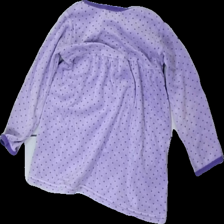
View: back
Type: Dress
Category: Children
Brand: Not in the list
Brand text on label: Viges AB
Colors: Purple
Material: 62% cotton, 38% polyester
Pattern: Dots
Cut: Regular, C-collar
Size: 110
Season: All
Price range: 50-100
Recommended usage: Reuse
Comment: crooked seam